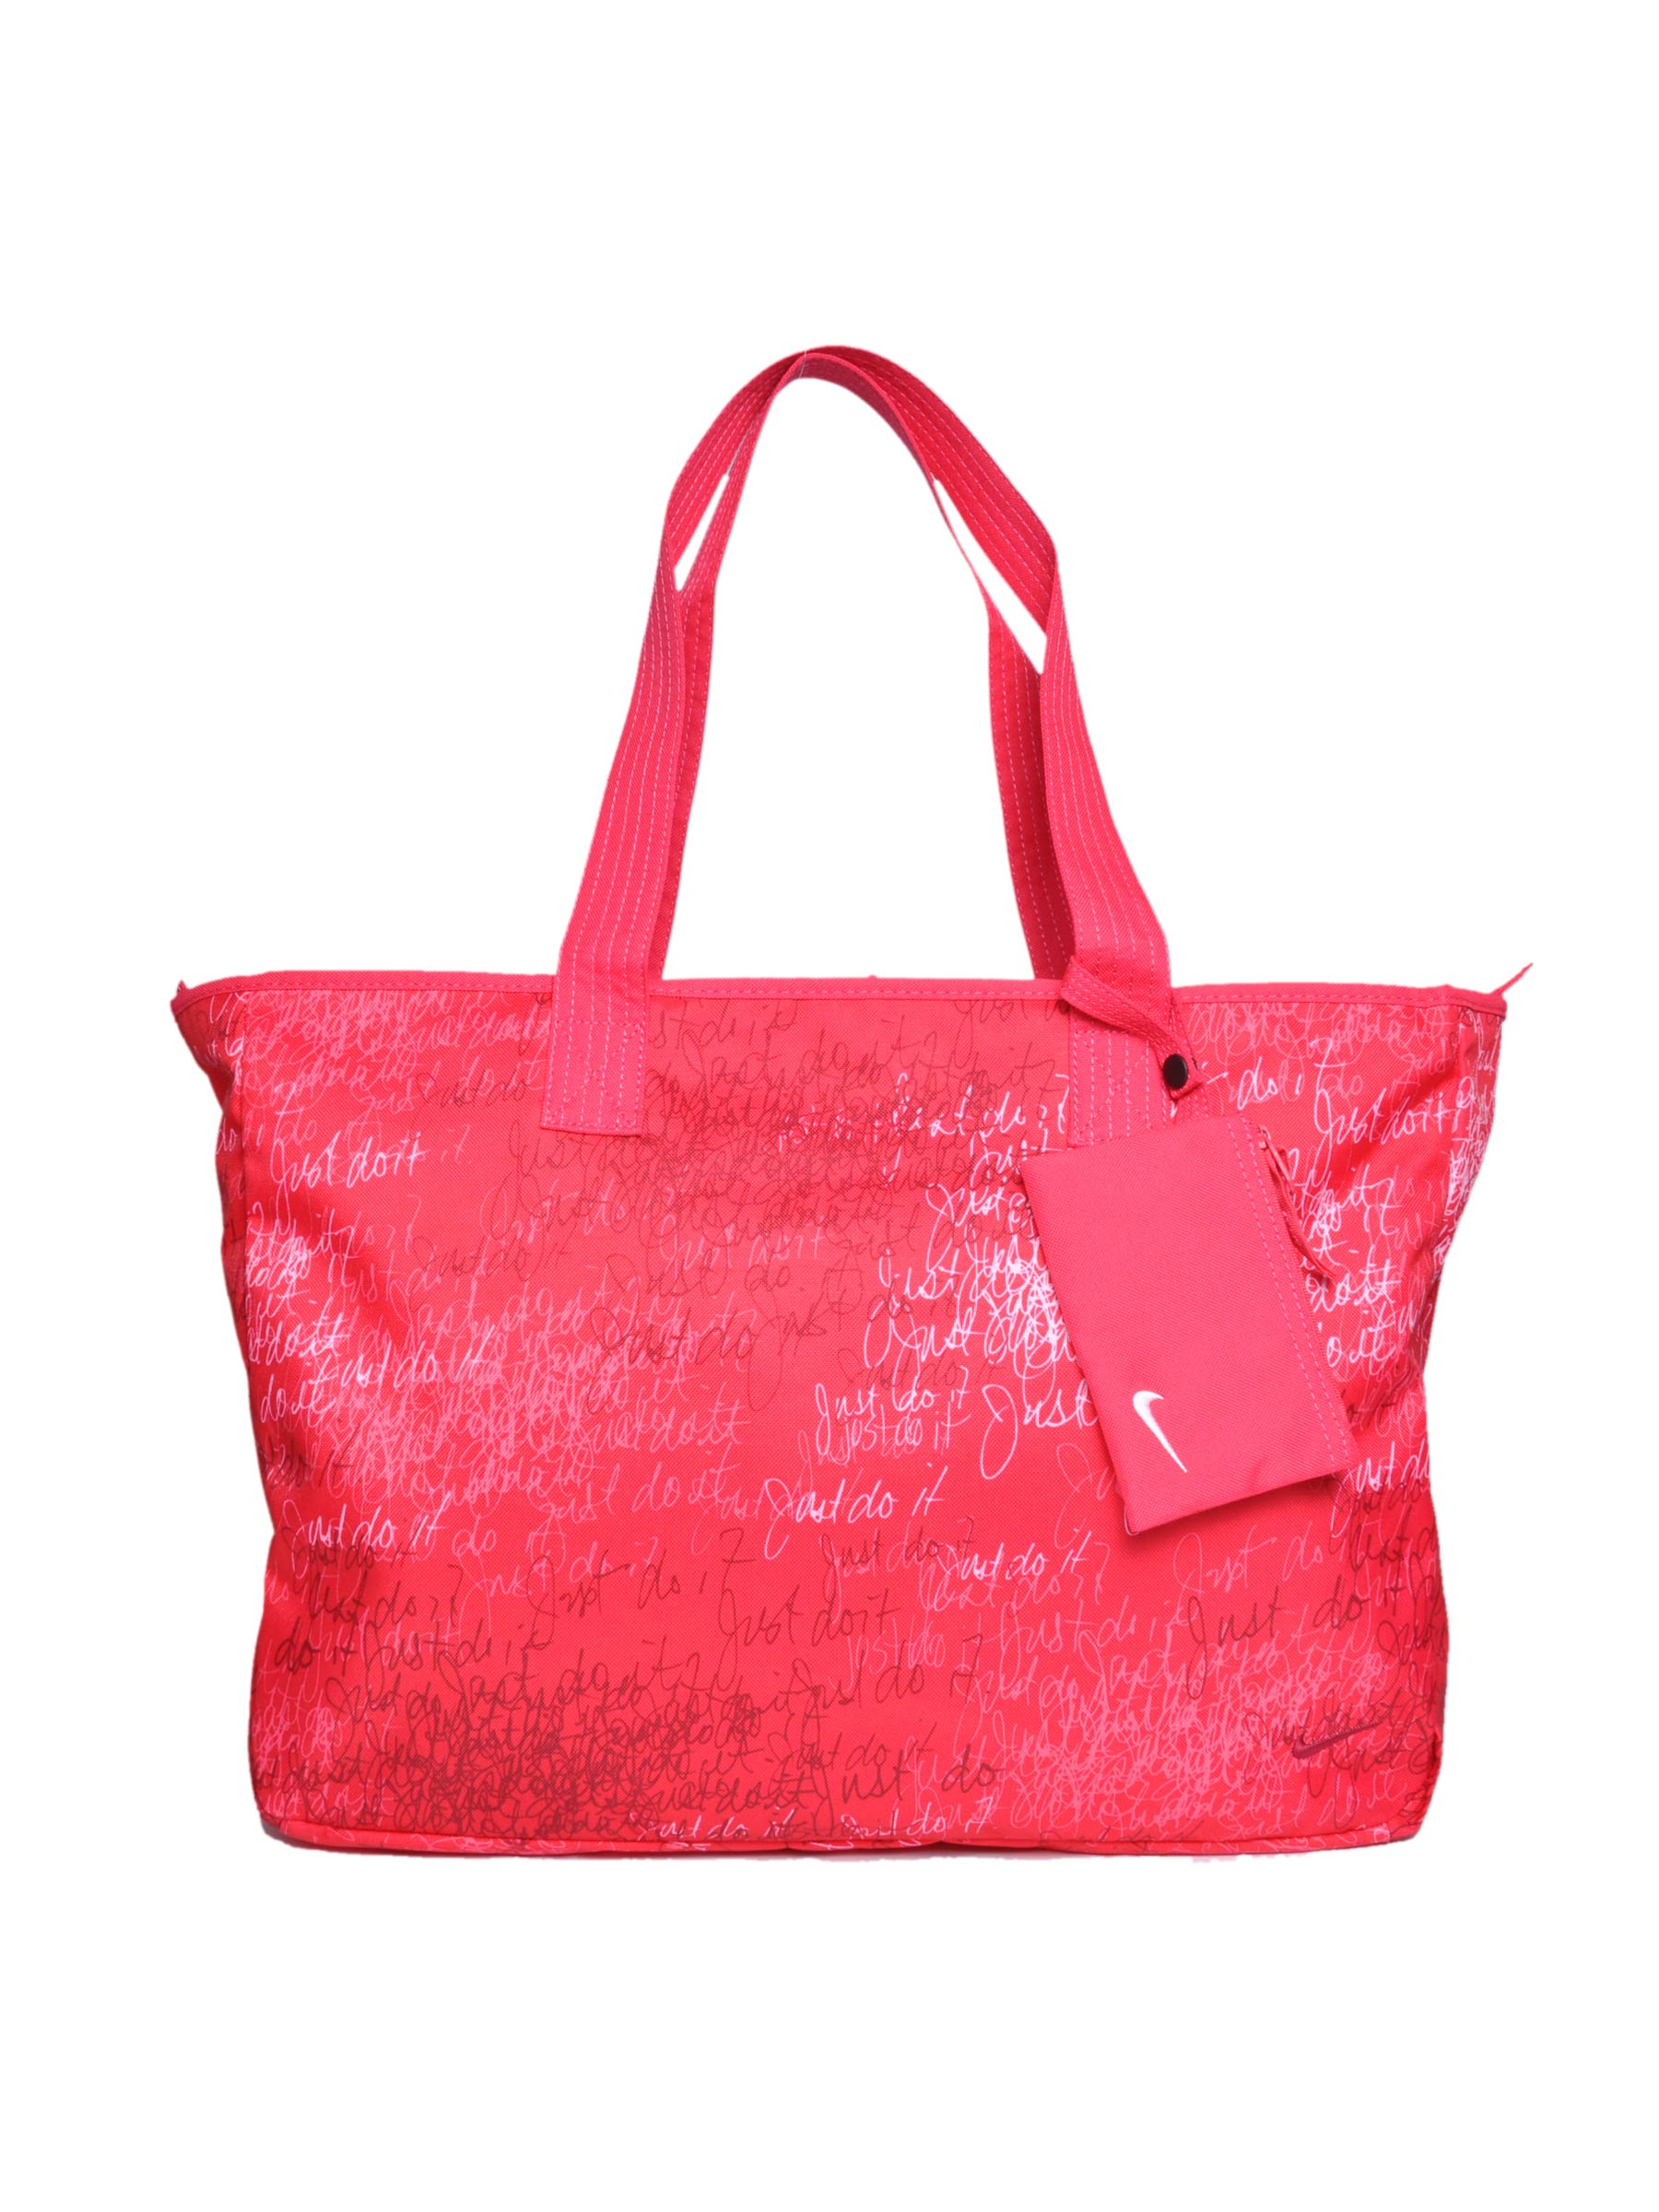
Nike Women Graphic Play Red Bag
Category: Accessories / Bags / Handbags
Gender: Women
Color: Red
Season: Fall 2011
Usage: Casual